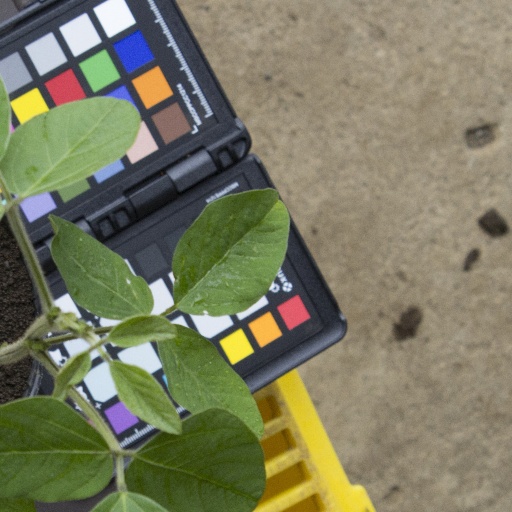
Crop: soybean